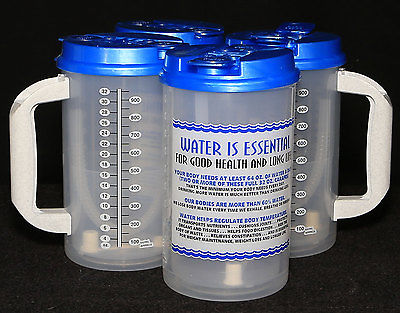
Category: mug